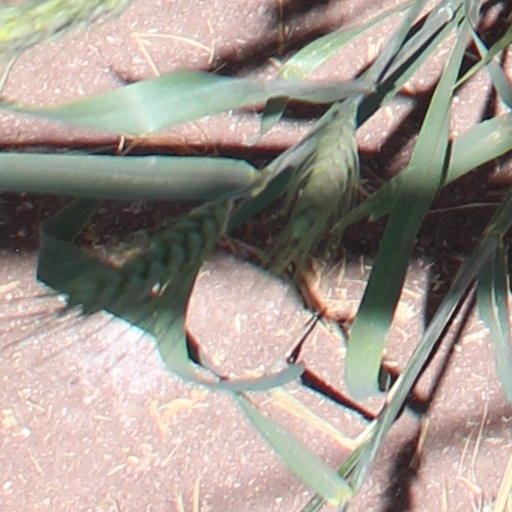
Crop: wheat